No-hitter

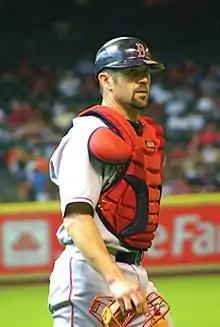
Jason Varitek caught four no-hitters during his MLB career.

Two pitchers missing their non-pitching hand have thrown no-hitters; Hugh Daily, of the Cleveland Blues, defeated the Philadelphia Quakers 1–0 on September 13, 1883, and Jim Abbott, of the New York Yankees, defeated the Cleveland Indians 4–0 on September 4, 1993. Daily lost his left hand in a gun accident as a child, and Abbott was born without a right hand.